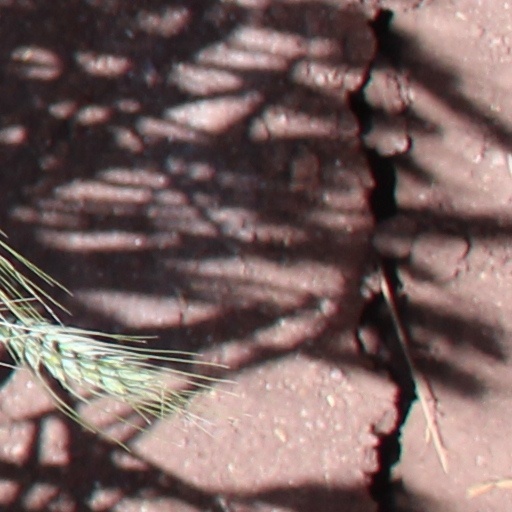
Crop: wheat